Canoe Landing Park

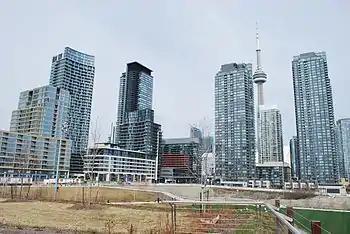
View of City Place from the Park

National Post article by Peter Kuitenbrouwer